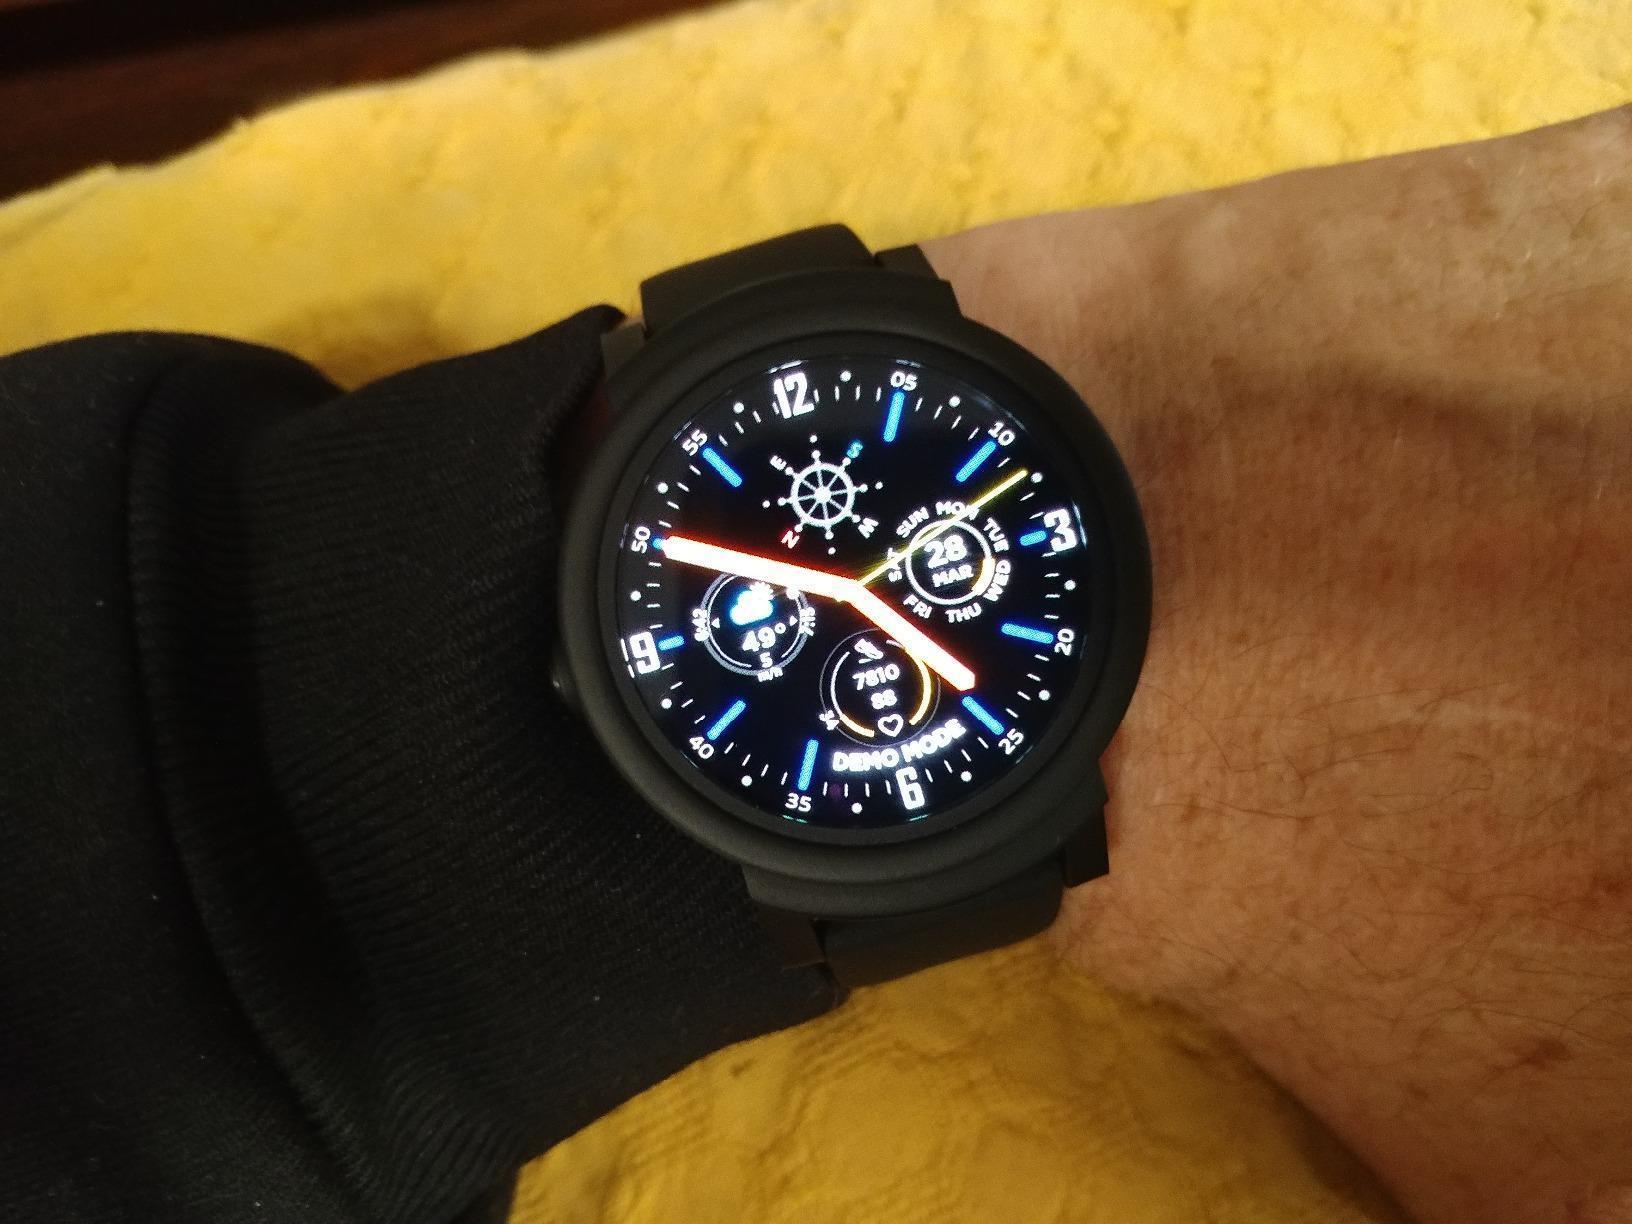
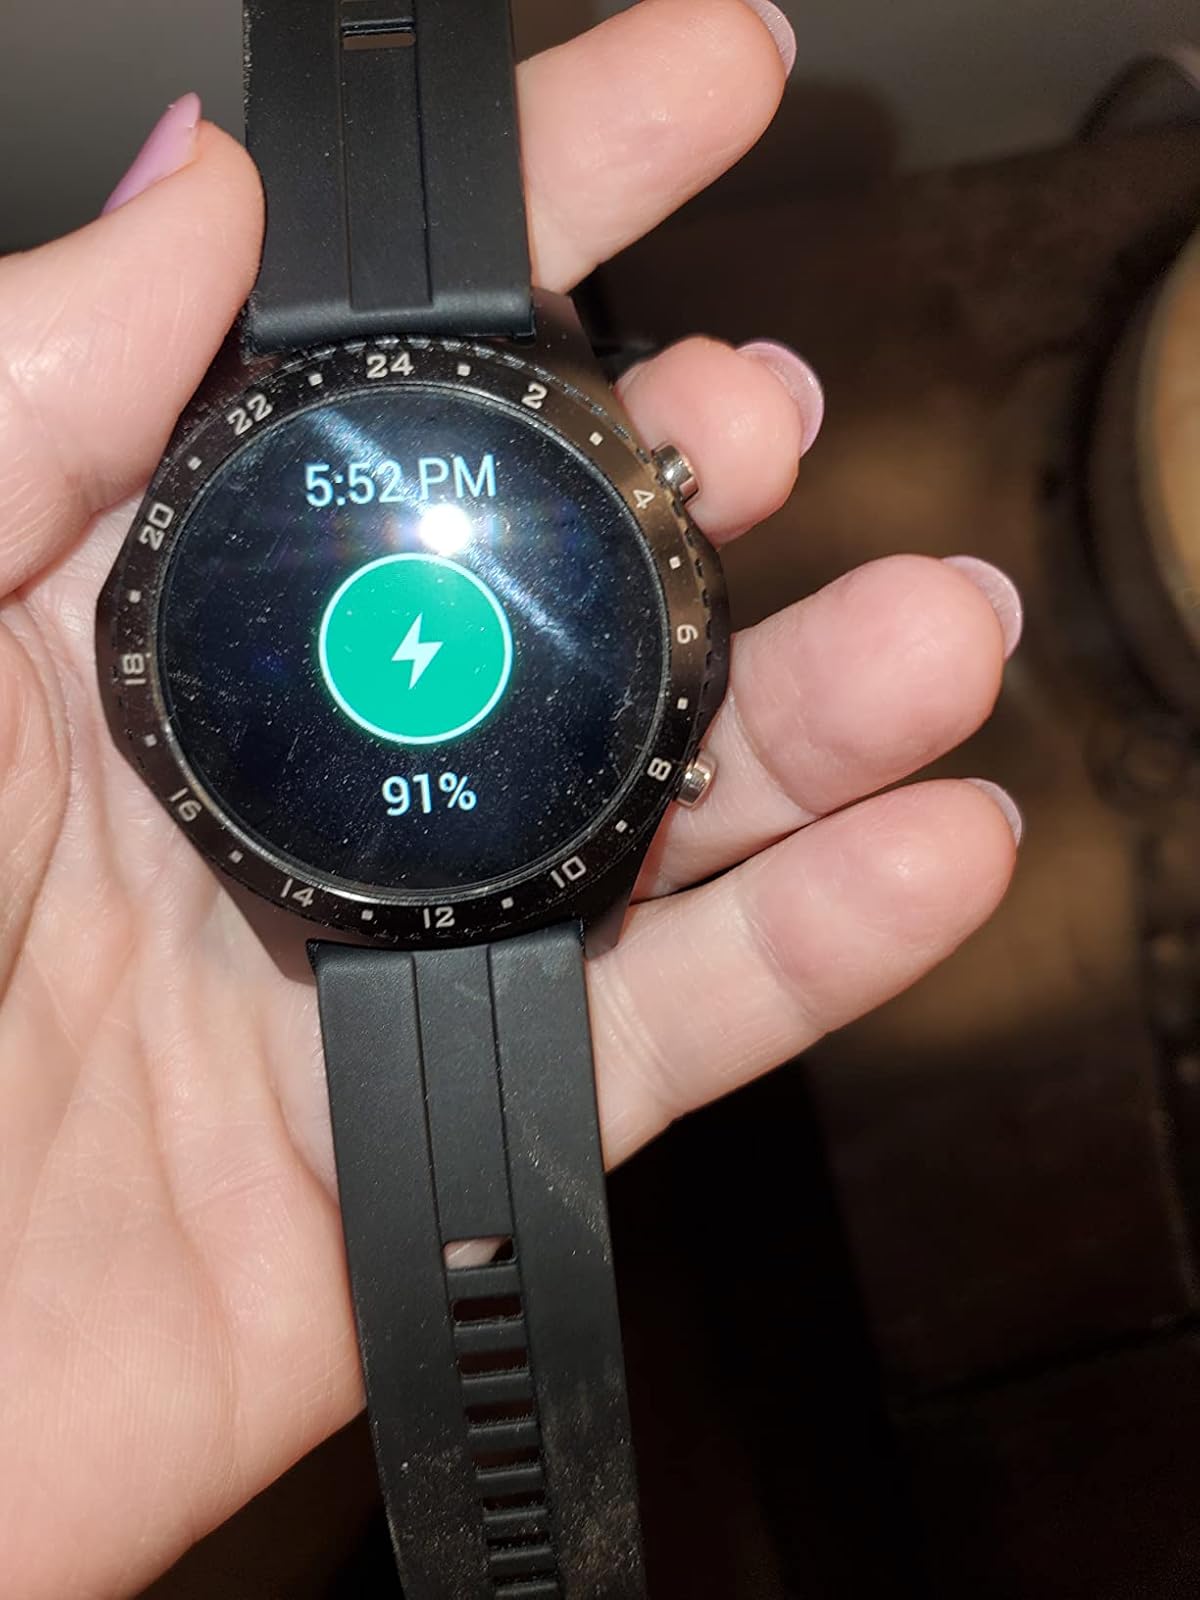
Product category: smartwatch
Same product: no